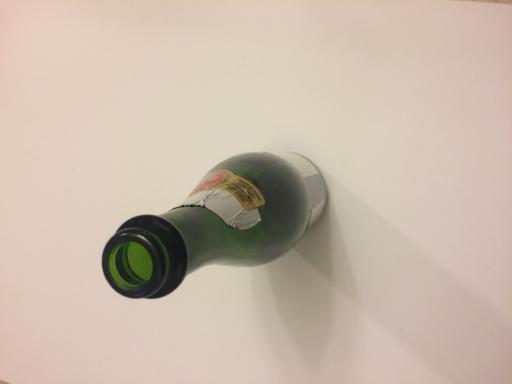
Waste category: glass